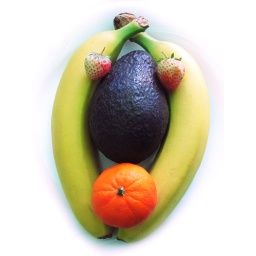
Having fun with some fruit in the kitchen :)